Emmitt Smith

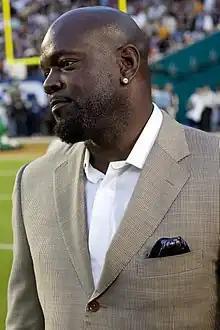
Smith in 2010

Emmitt James Smith III (born May 15, 1969) is an American former professional football running back who played in the National Football League (NFL) for 15 seasons, 13 as a member of the Dallas Cowboys and 2 seasons with the Arizona Cardinals. Among other accolades, he is the league's all-time leading rusher.